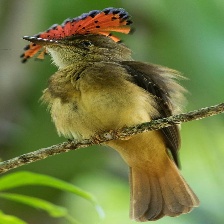
Species: ROYAL FLYCATCHER
Scientific name: ONYCHORHYNCHUS